Great Forest Park Balloon Race

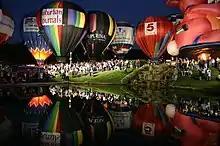
Balloon Glow in September 2005

On the day before the race, the hot air balloons participate in the Balloon Glow, a night glow opportunity for spectators to walk among inflated balloons illuminated by their burners. In addition to the Balloon Glow and a fireworks show, during the week of the event, a free public orchestral concert by the Saint Louis Symphony Orchestra is held on nearby Art Hill, adjacent to the Saint Louis Art Museum. During the race, the balloonists attempt to "chase" a 166-foot balloon of a pink bunny after taking off from the Central Fields in Forest Park. The goal is to follow the bunny until it lands, and then each pilot drops a sandbag or birdseed bag as close as possible to the bunny balloon. The winner is decided based on which pilot's sandbag, or birdseed bag, is the closest to the bunny. Due to its urban location in the city of St. Louis, the race is considered "particularly prestigious and challenging", and participation is by invitation only. At times, landing sites have included backyards, baseball diamonds, golf courses, street intersections, and the convent grounds of the School Sisters of Notre Dame. The balloon race is accompanied by a festival that includes food and drink, inflatable castles, and a climbing wall.